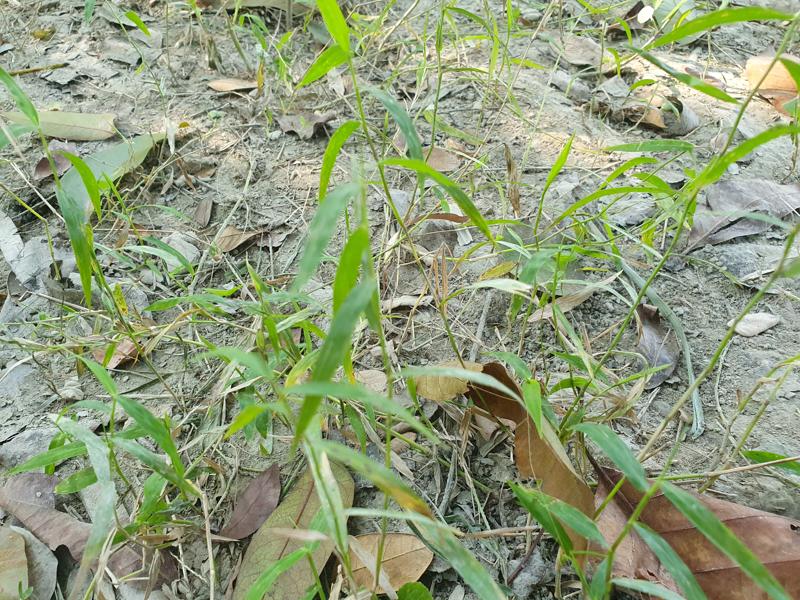
Weed species: Panicum repens